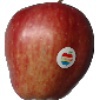
Label: Apple Red 1